Ham House

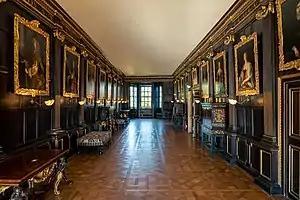
A photograph of a long dark room with high plain ceilings and gold-framed portraits lining the walls

After dinner in the adjacent dining room, guests would have retired to the North Drawing Room for conversation. This room was decorated at the same time as the Great Dining Room, and was later hung with tapestries. Kinsman continued his elaborate plasterwork in the white ceiling in this room. Deep beams enclose rectangles bursting with individually crafted fruit and flowers. The hemispherical rosettes at the intersections are unusual, possibly unique.